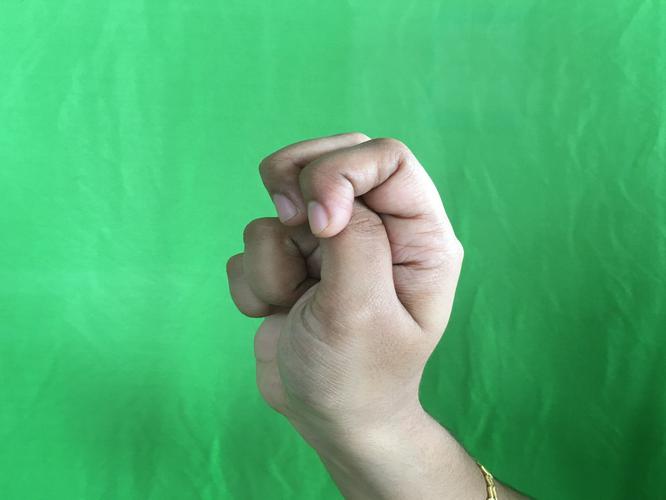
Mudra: Katakamukha_2
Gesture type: single_hand